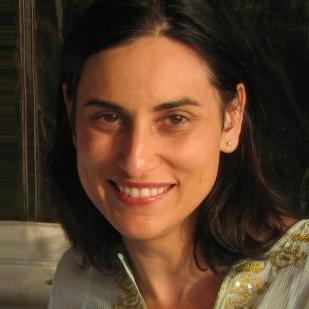
Age: 34